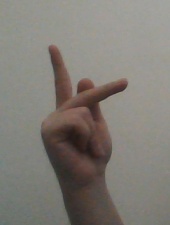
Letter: dha